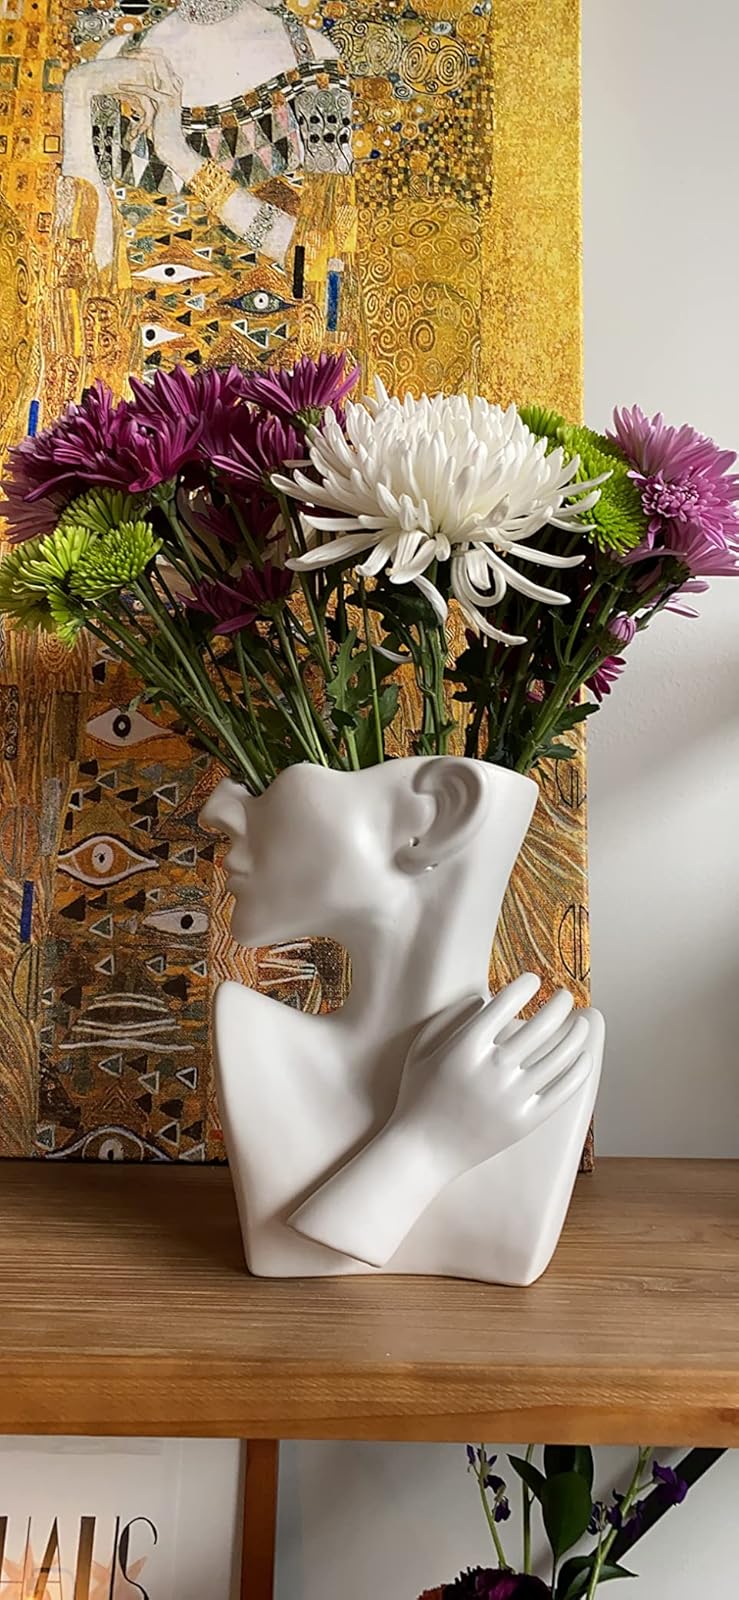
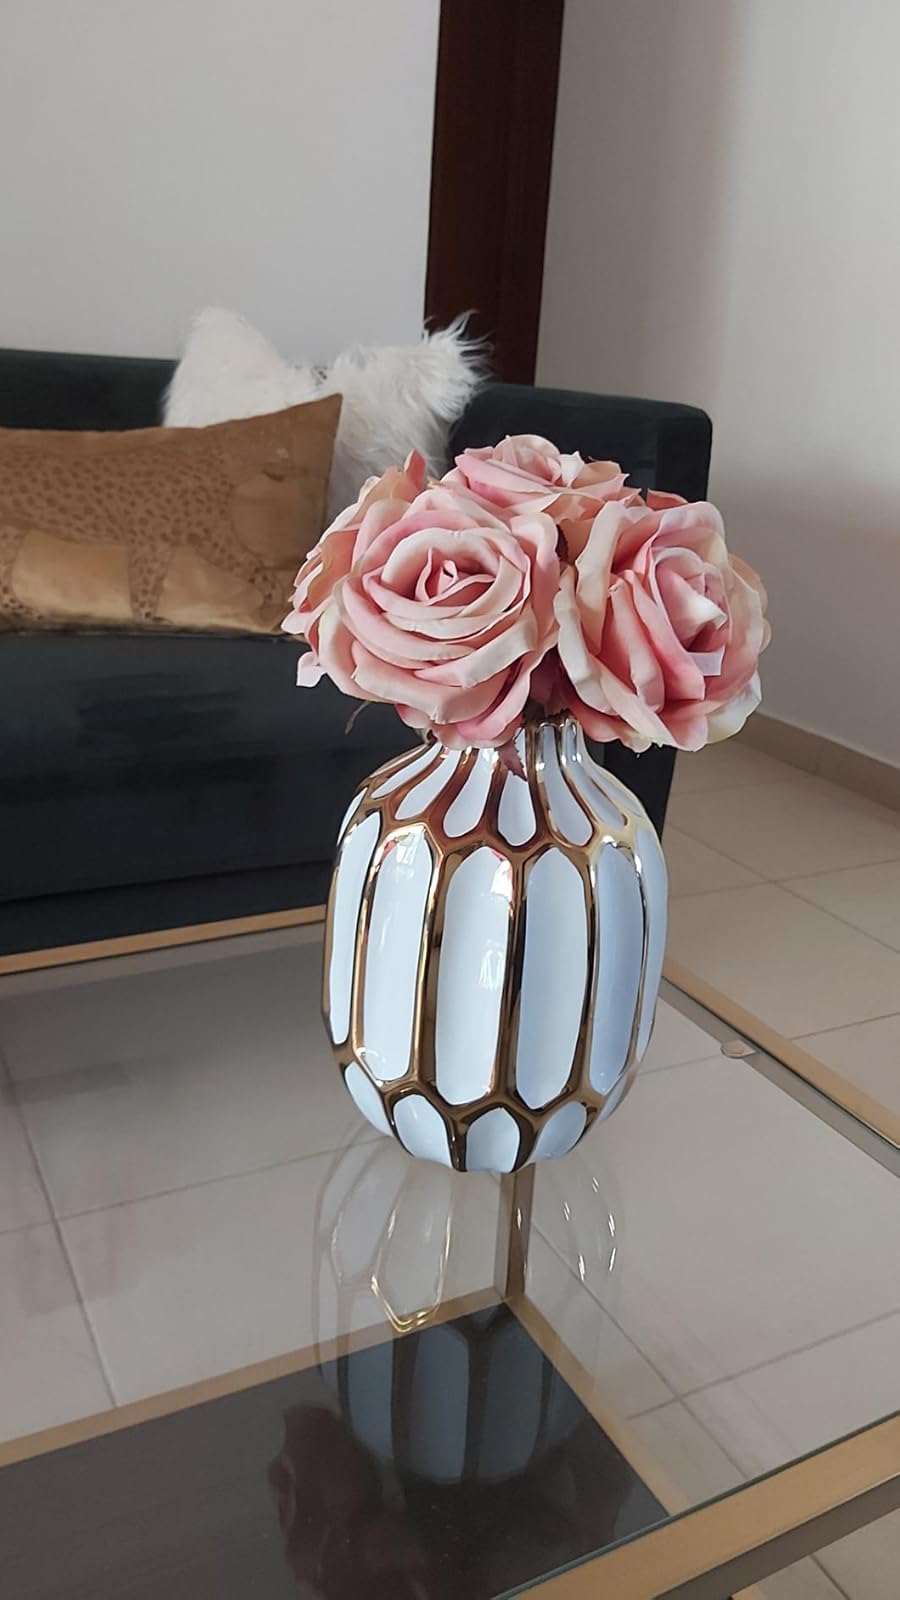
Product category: vase
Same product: no